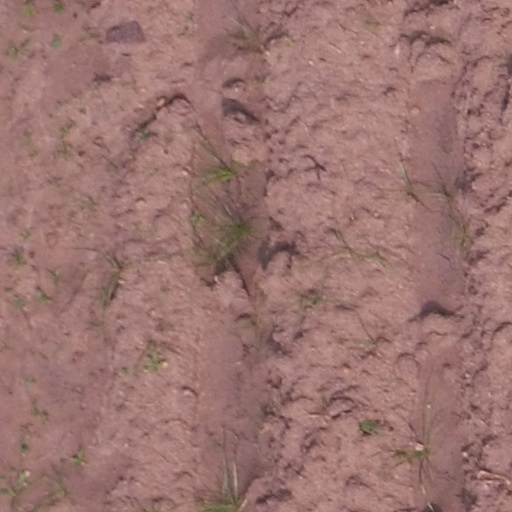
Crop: maize; corn